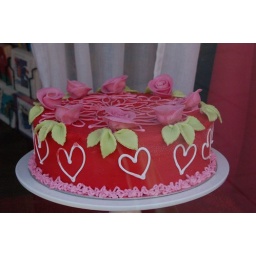
A pretty cake in the window of a shop on the Royal Mile.Edinburgh, Scotalnd